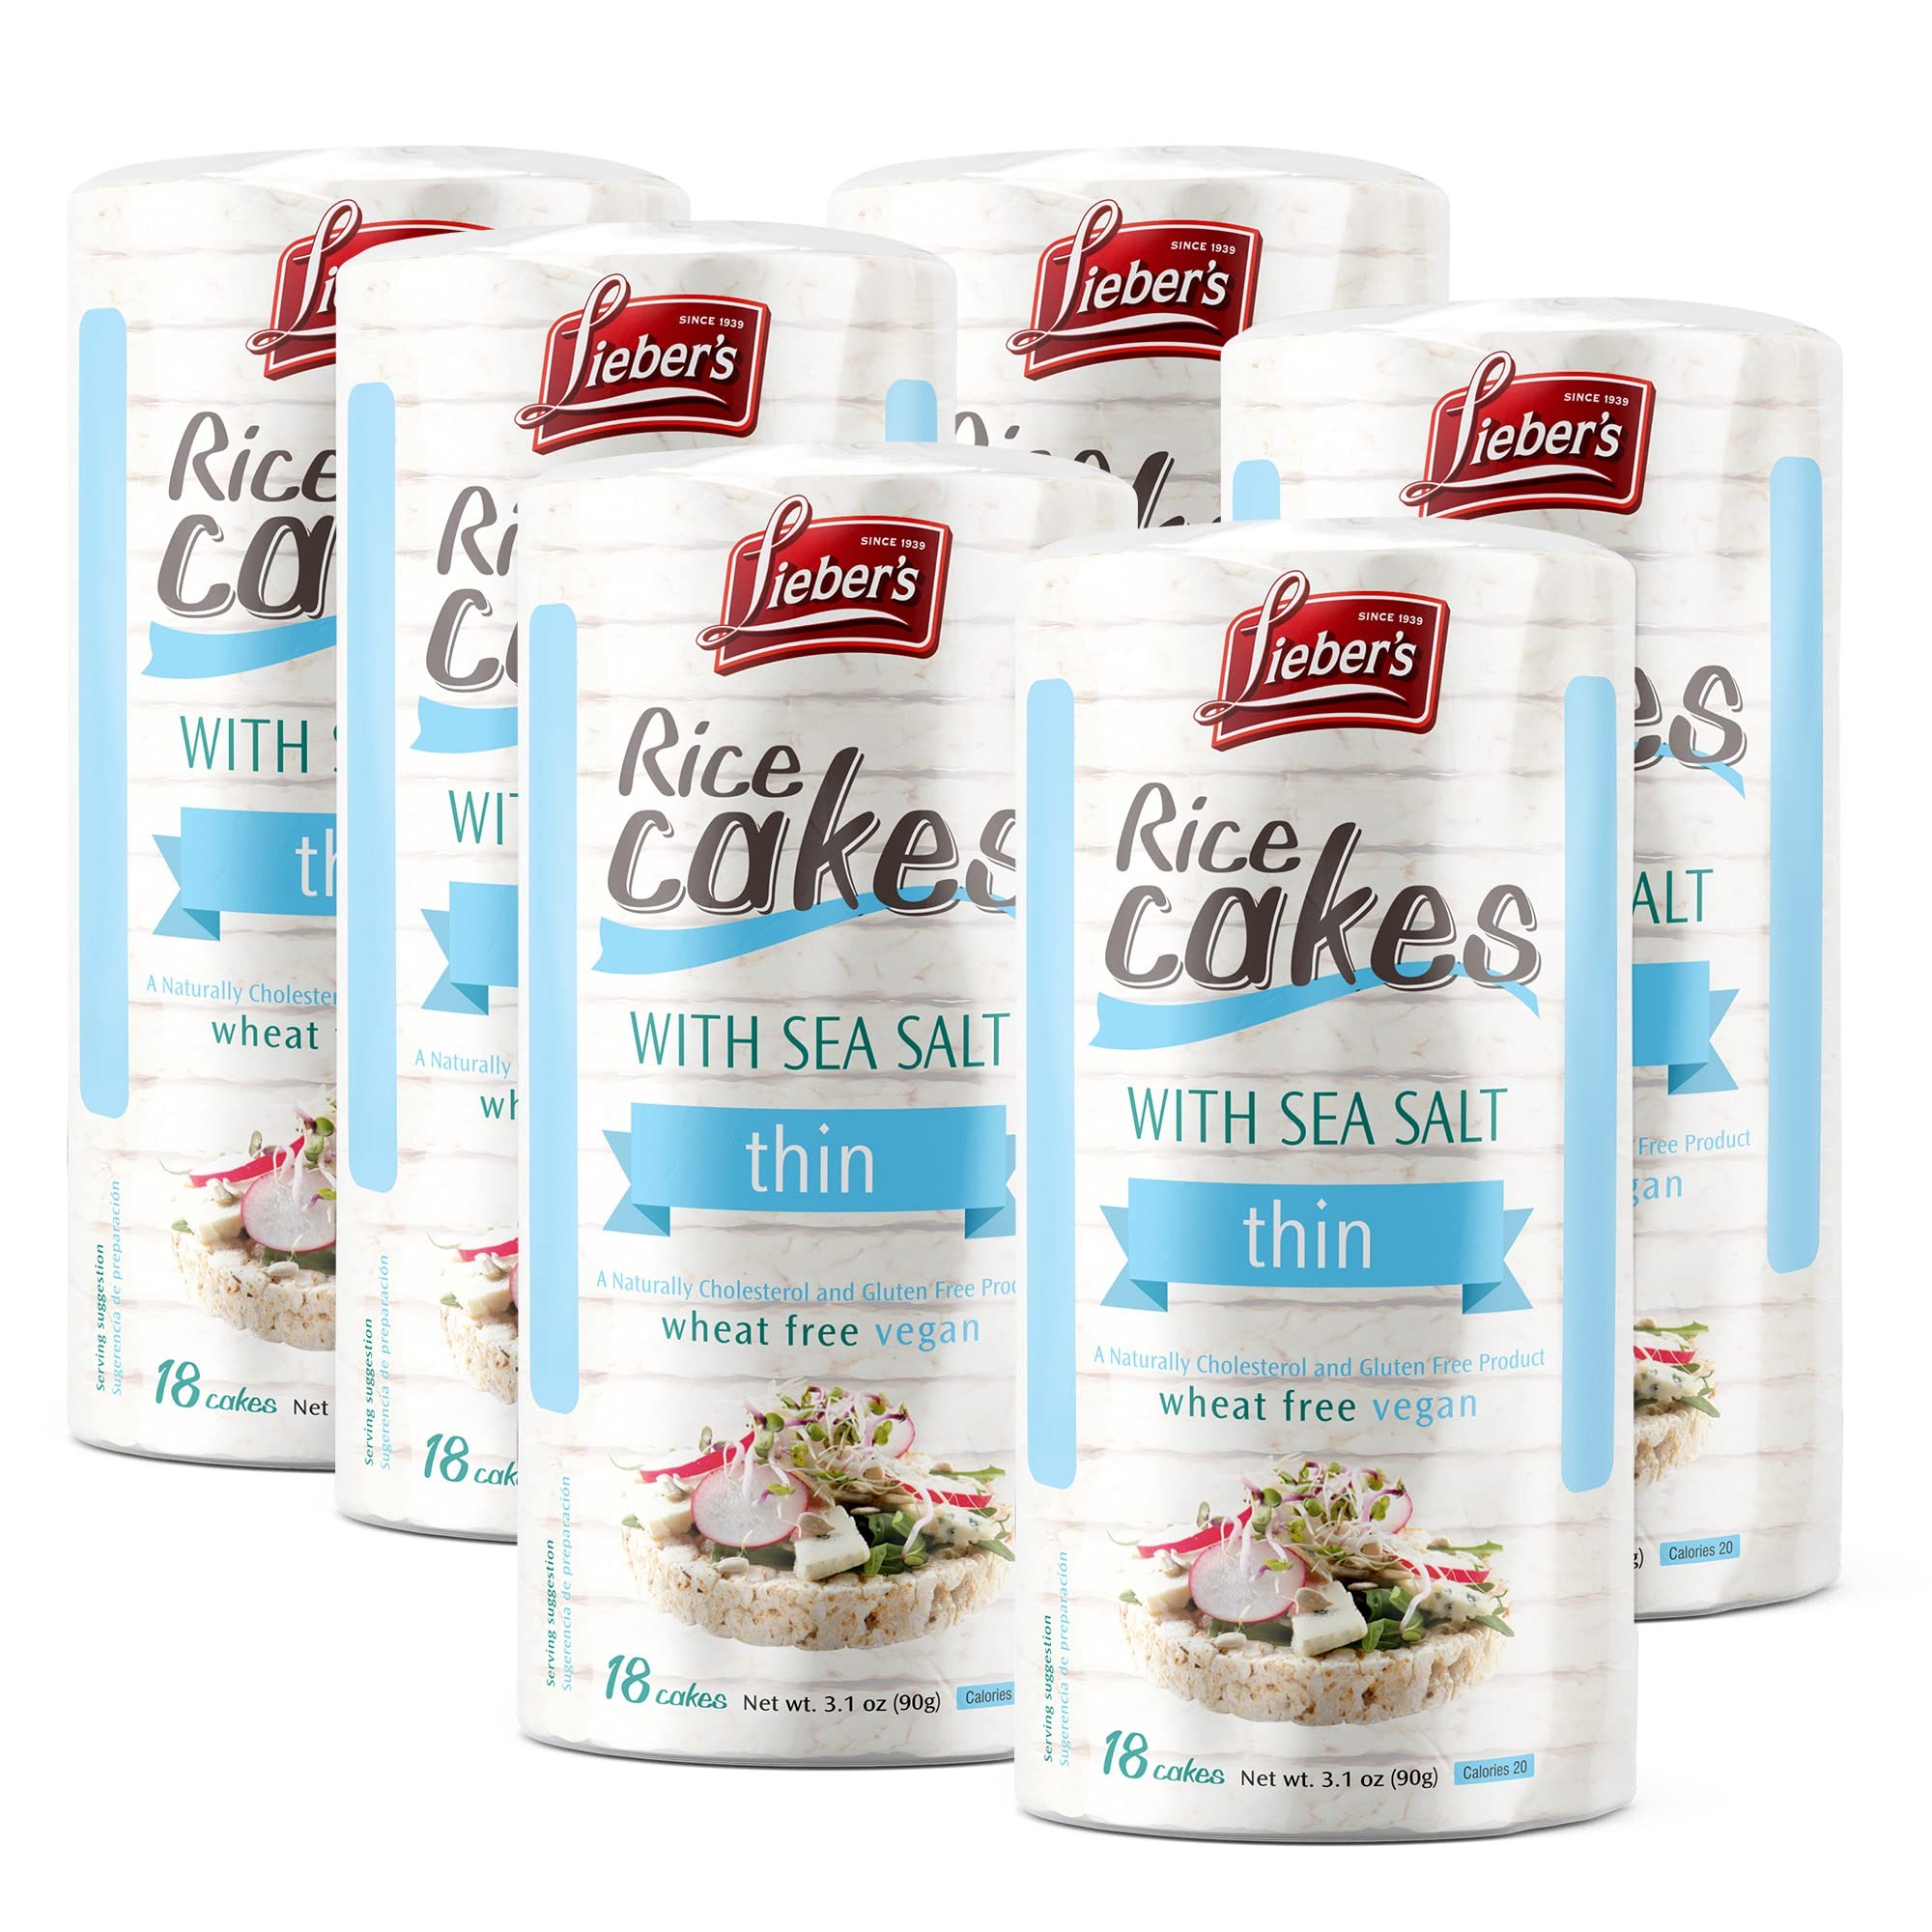
Item Name: Lieber's Thin Rice Cakes, Kosher Certified Snack, Dairy Free, Wheat Free, Gluten Free, And Vegan options (Sea Salt 6 Pack)
Bullet Point 1: Our sea salt option makes the perfect addition to any Kosher charcuterie board and will pair nicely with a variety of spreads, and meats.
Bullet Point 2: Our Rice cakes are made using whole-grain brown rice. A diet high in whole grains has been proven to lower your risk of chronic diseases.
Bullet Point 3: Crispy, crunchy, and low in calories, rice cakes make an easy snack to bring with you on the go, or to make a meal at home.
Bullet Point 4: Our rice cakes are also gluten-free for people with Celiac disease or gluten sensitivities. Now everyone can enjoy our delicious low calorie treat.
Bullet Point 5: Our rice cakes have a shelf life of up to 600 days from the date of manufacture. For reference, the expiration date is clearly printed on the product packaging.
Product Description: Lieber's Rice Cakes are made with the delicious goodness of whole-grain brown rice and baked to crispy perfection. With tons of great flavors and 60 calories or less per cake, there's one perfect for every snacking occasion. Or even make one into a meal. Whoever invented chocolate deserves a statue in their honor. Celebrate every day with the sweet, savory crunch of this scrumptiously delicious rice confection. Made with the delightful goodness of whole-grain brown rice, and baked to crispy perfection. Breakfast Lox Recipe Prep: 5 minutes or less Cook: 5 minutes or less Ingredients: 2 tsp.cream cheese 1 Lieber's Seasalt Rice Cake Thin 1 smoked salmon lox Directions: spread a thin layer of cream cheese over sea salt rice cake and top with smoked salmon lox. Enjoy MAKES 1 SERVING A natural cholesterol and gluten-free product. Since 1939. Wheat free. Vegan. Made in Poland. Liebers Kosher Products Inc.
Value: 9.3
Unit: Ounce

Price: 23.6